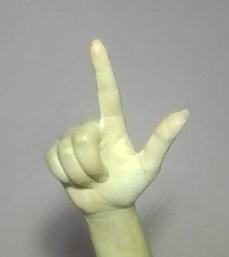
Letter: laam